Goan Catholics

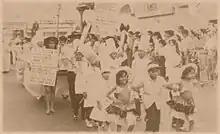
Goan Catholics participating at the "Intruz" (Goan Carnival), late 20th century

The origin of their literature dates to 1563, when the first Konkani grammar was published by Fr Andre Vaz at St Paulo College at Old Goa. In 1567 the first "Konkani-Portuguese dictionary" was published by missionary priests at Rachol, Goa. In 1622 Thomas Stephens, an English Jesuit, published "Doutrina Christam em Lingoa Bramana Canarim" (Christian Doctrines in the Canarese Brahmin Language), which was the first book in Konkani and any Indian language. On 22 December 1821 the first periodical, "Gazeta de Goa" (Goa Gazetteer), edited by Antonio Jose de Lima Leitao, was published. On 22 January 1900 the first Portuguese newspaper, "O Heraldo", was started by Prof. Messias Gomes. It was transformed into an English daily in 1987. Periodicals such as "Amcho Ganv" (1930) by Luis de Menezes, "Vauraddeancho Ixxt" (1933), a weekly by Fr. Arcencio Fernandes and Fr. Gracianco Moraes, "Aitarachem Vachop", a Konkani weekly run by the Salesians, and "Gulab" by Fr. Freddy J. da Costa were published in Goa. Konkani-Portuguese periodicals such as "O Concani", a weekly by Sebastiāo Jesus Dias, "Sanjechem Noketr" (The Evening Star) (1907) by B. F. Cabral, "O Goano" (1907) by Honarato Furtado and Francis Futardo, and "Ave Maria" (1919) edited by Antonio D'Cruz were published in Bombay. In February 1899 "Udentenchem Sallok" (Lotus of the East) by Eduardo J. Bruno de Souza, the first Konkani periodical, was published as a fortnightly in Poona. The first Konkani book in the Devanagri script, "Kristanv Doton ani Katisism" by Dr. George Octaviano Pires, was published in Sholapore in 1894. Fr. Ludovico Pereria's monthly "Dor Mhoineachi Rotti" (Monthly Bread) was published in Karachi in 1915. In 1911 the first Konkani novel, "Kristanv Ghorabo" (Christian Home), was published. Modern literature is diverse and includes themes such as historical awakening in Lambert Mascarenhas' "Sorrowing Lies My Land", feminism in Maria Aurora Couto's "Goa: A Daughters' Story", and fantasy in Nandita da Cunha's "The Magic of Maya". In 1974, the Archdiocese of Goa and Daman published the "Novo Korar" (New Testament) of the Holy Bible in Konkani. Later, on 4 June 2006, the Archdiocese released the complete Catholic Bible in Konkani employing the Latin alphabet known as "Povitr Pustok". In 2018, Archbishop of Goa and Daman Filipe Neri Ferrao launched the "Povitr Pustok, a Konkani Bible app", a mobile phone application software with the entire Konkani Bible text.